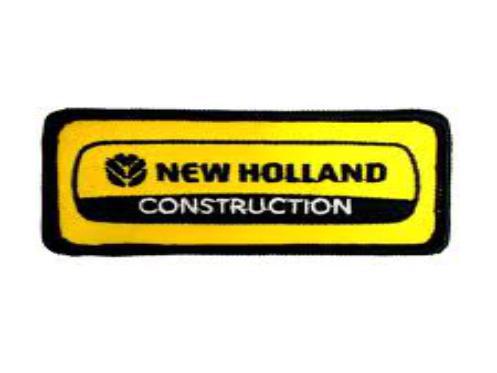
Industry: Others